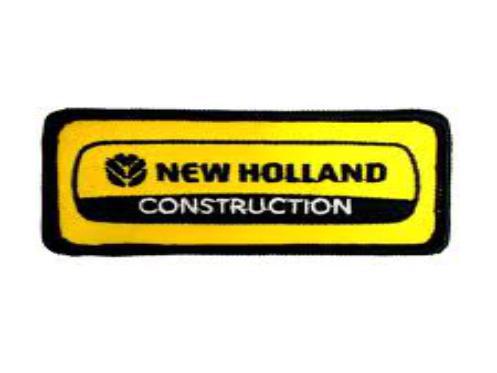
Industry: Others